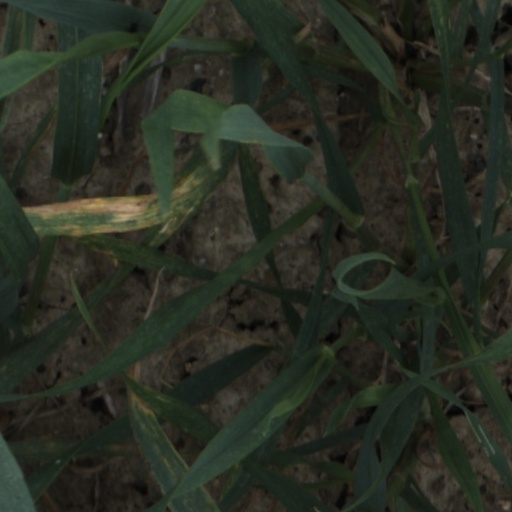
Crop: wheat